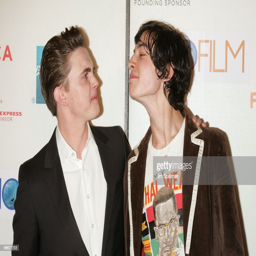
pop rock artist and actor attend the premiere of during festival .